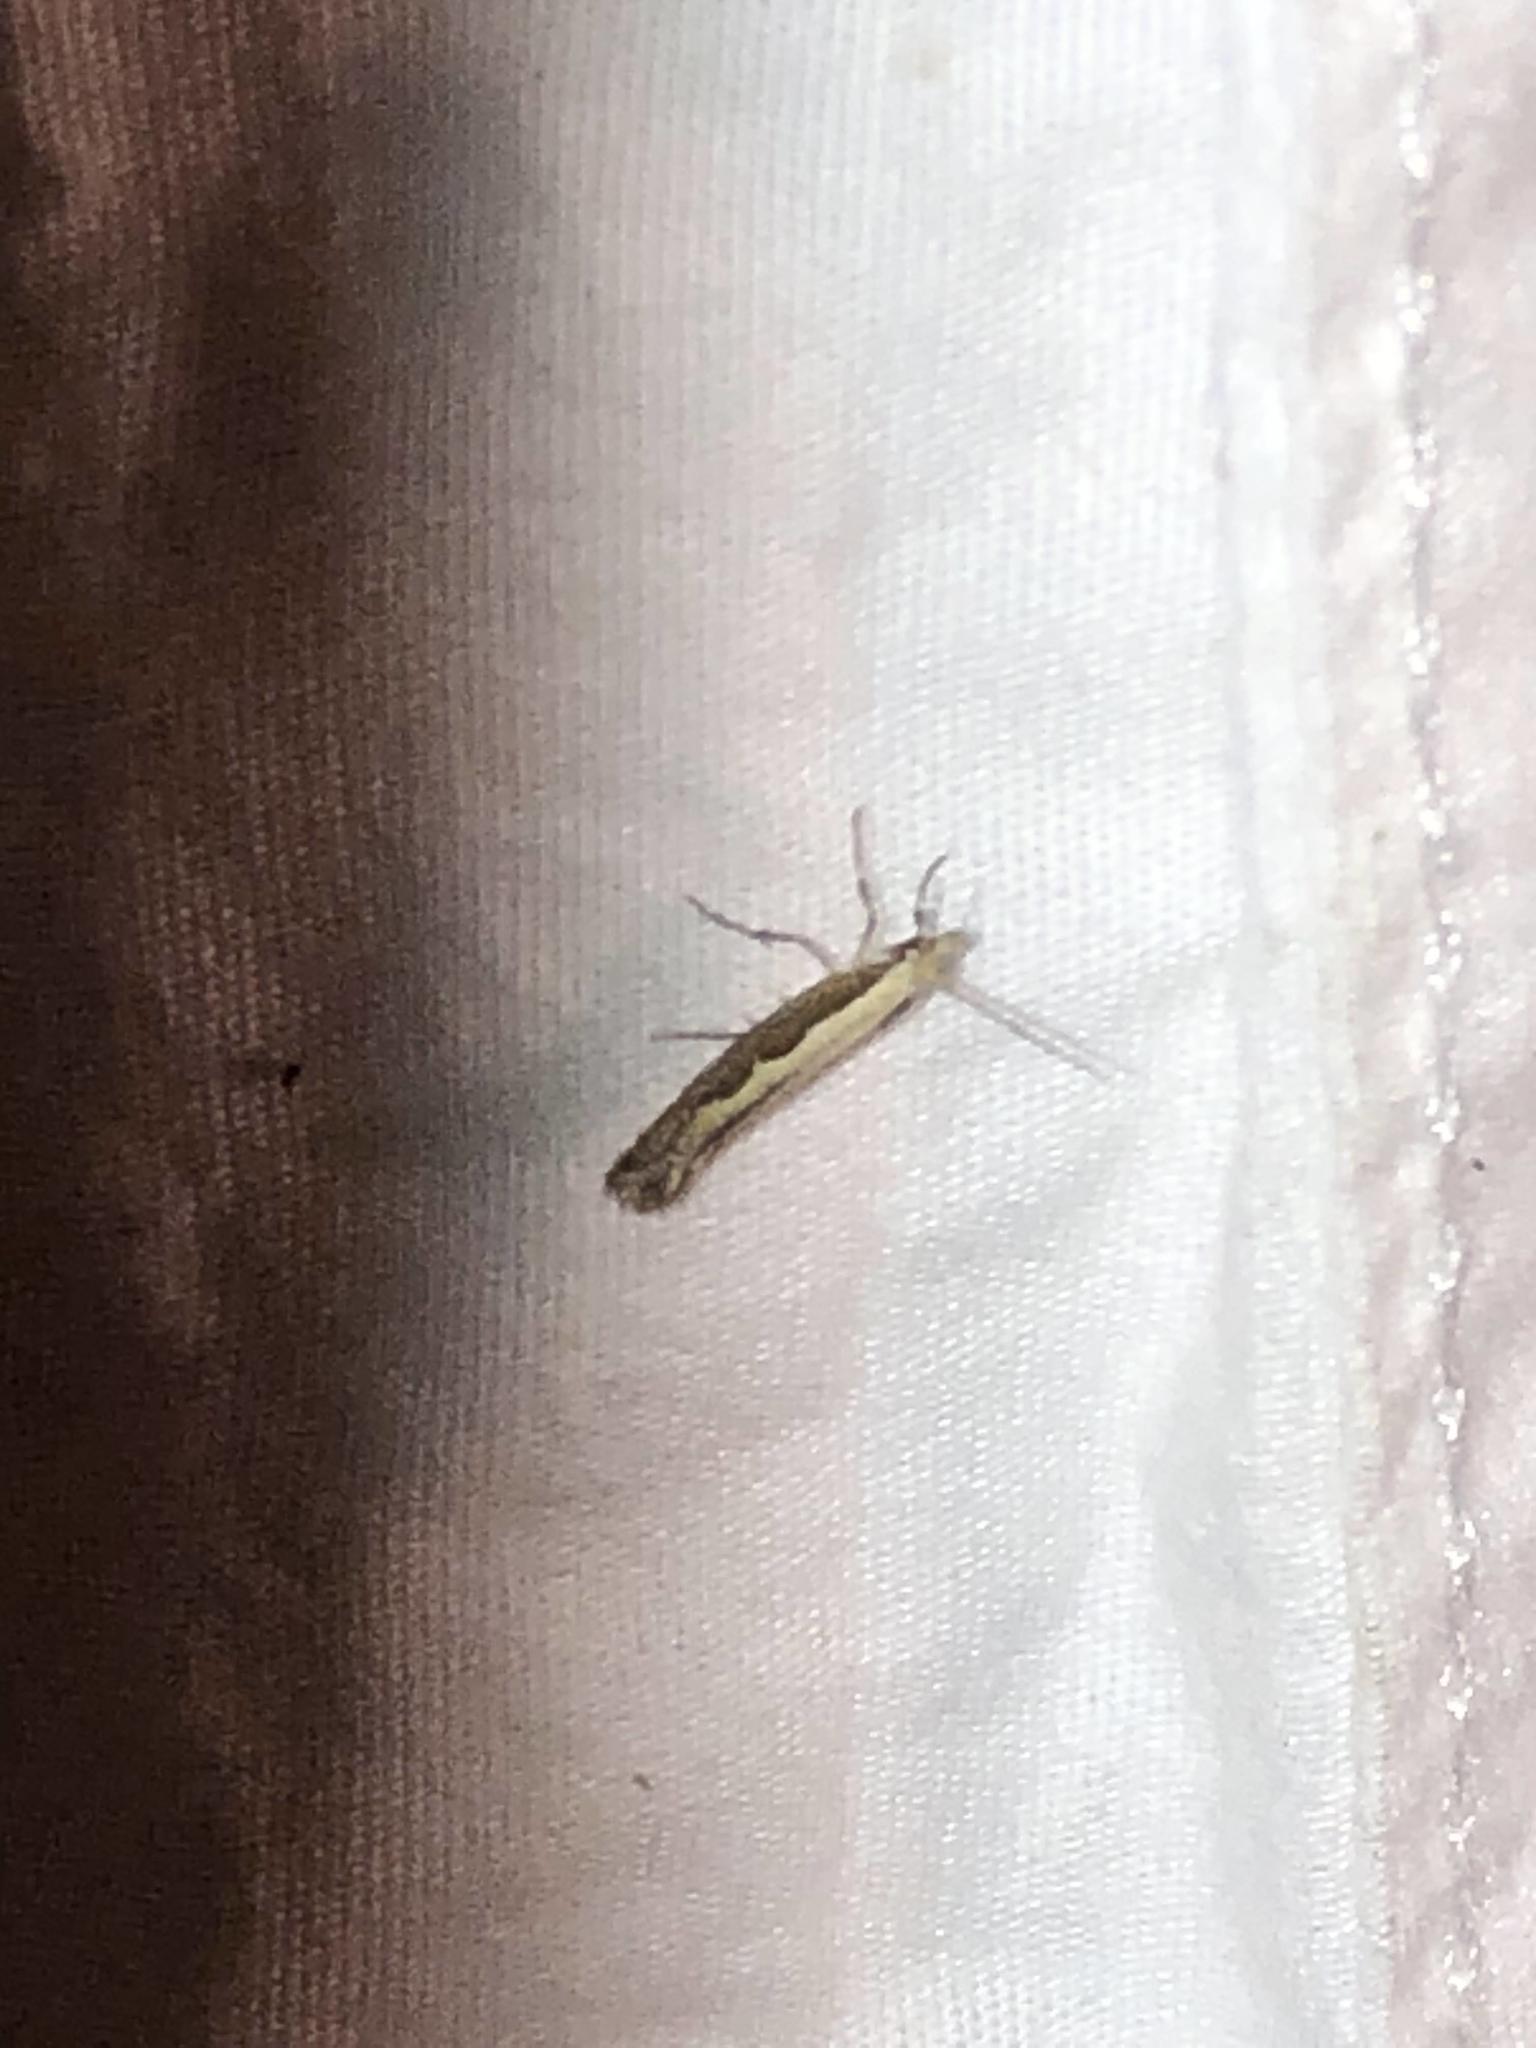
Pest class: diamondback_moth